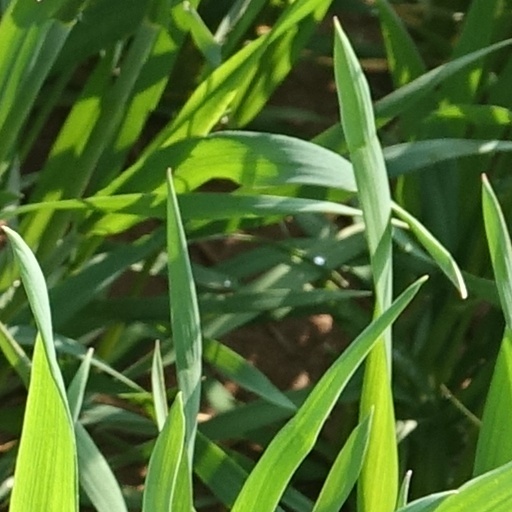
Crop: wheat